Zhongxiao Road

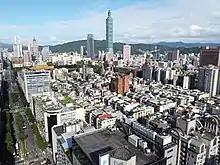
Skyline of Taipei viewed from Section 4, Zhongxiao East Road

Zhongxiao E. Road is frequently the theme or mentioned in literature or Taiwanese popular music lyrics or titles.